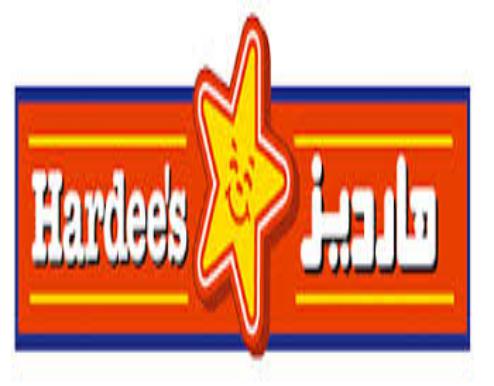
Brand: Hardee's
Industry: Food